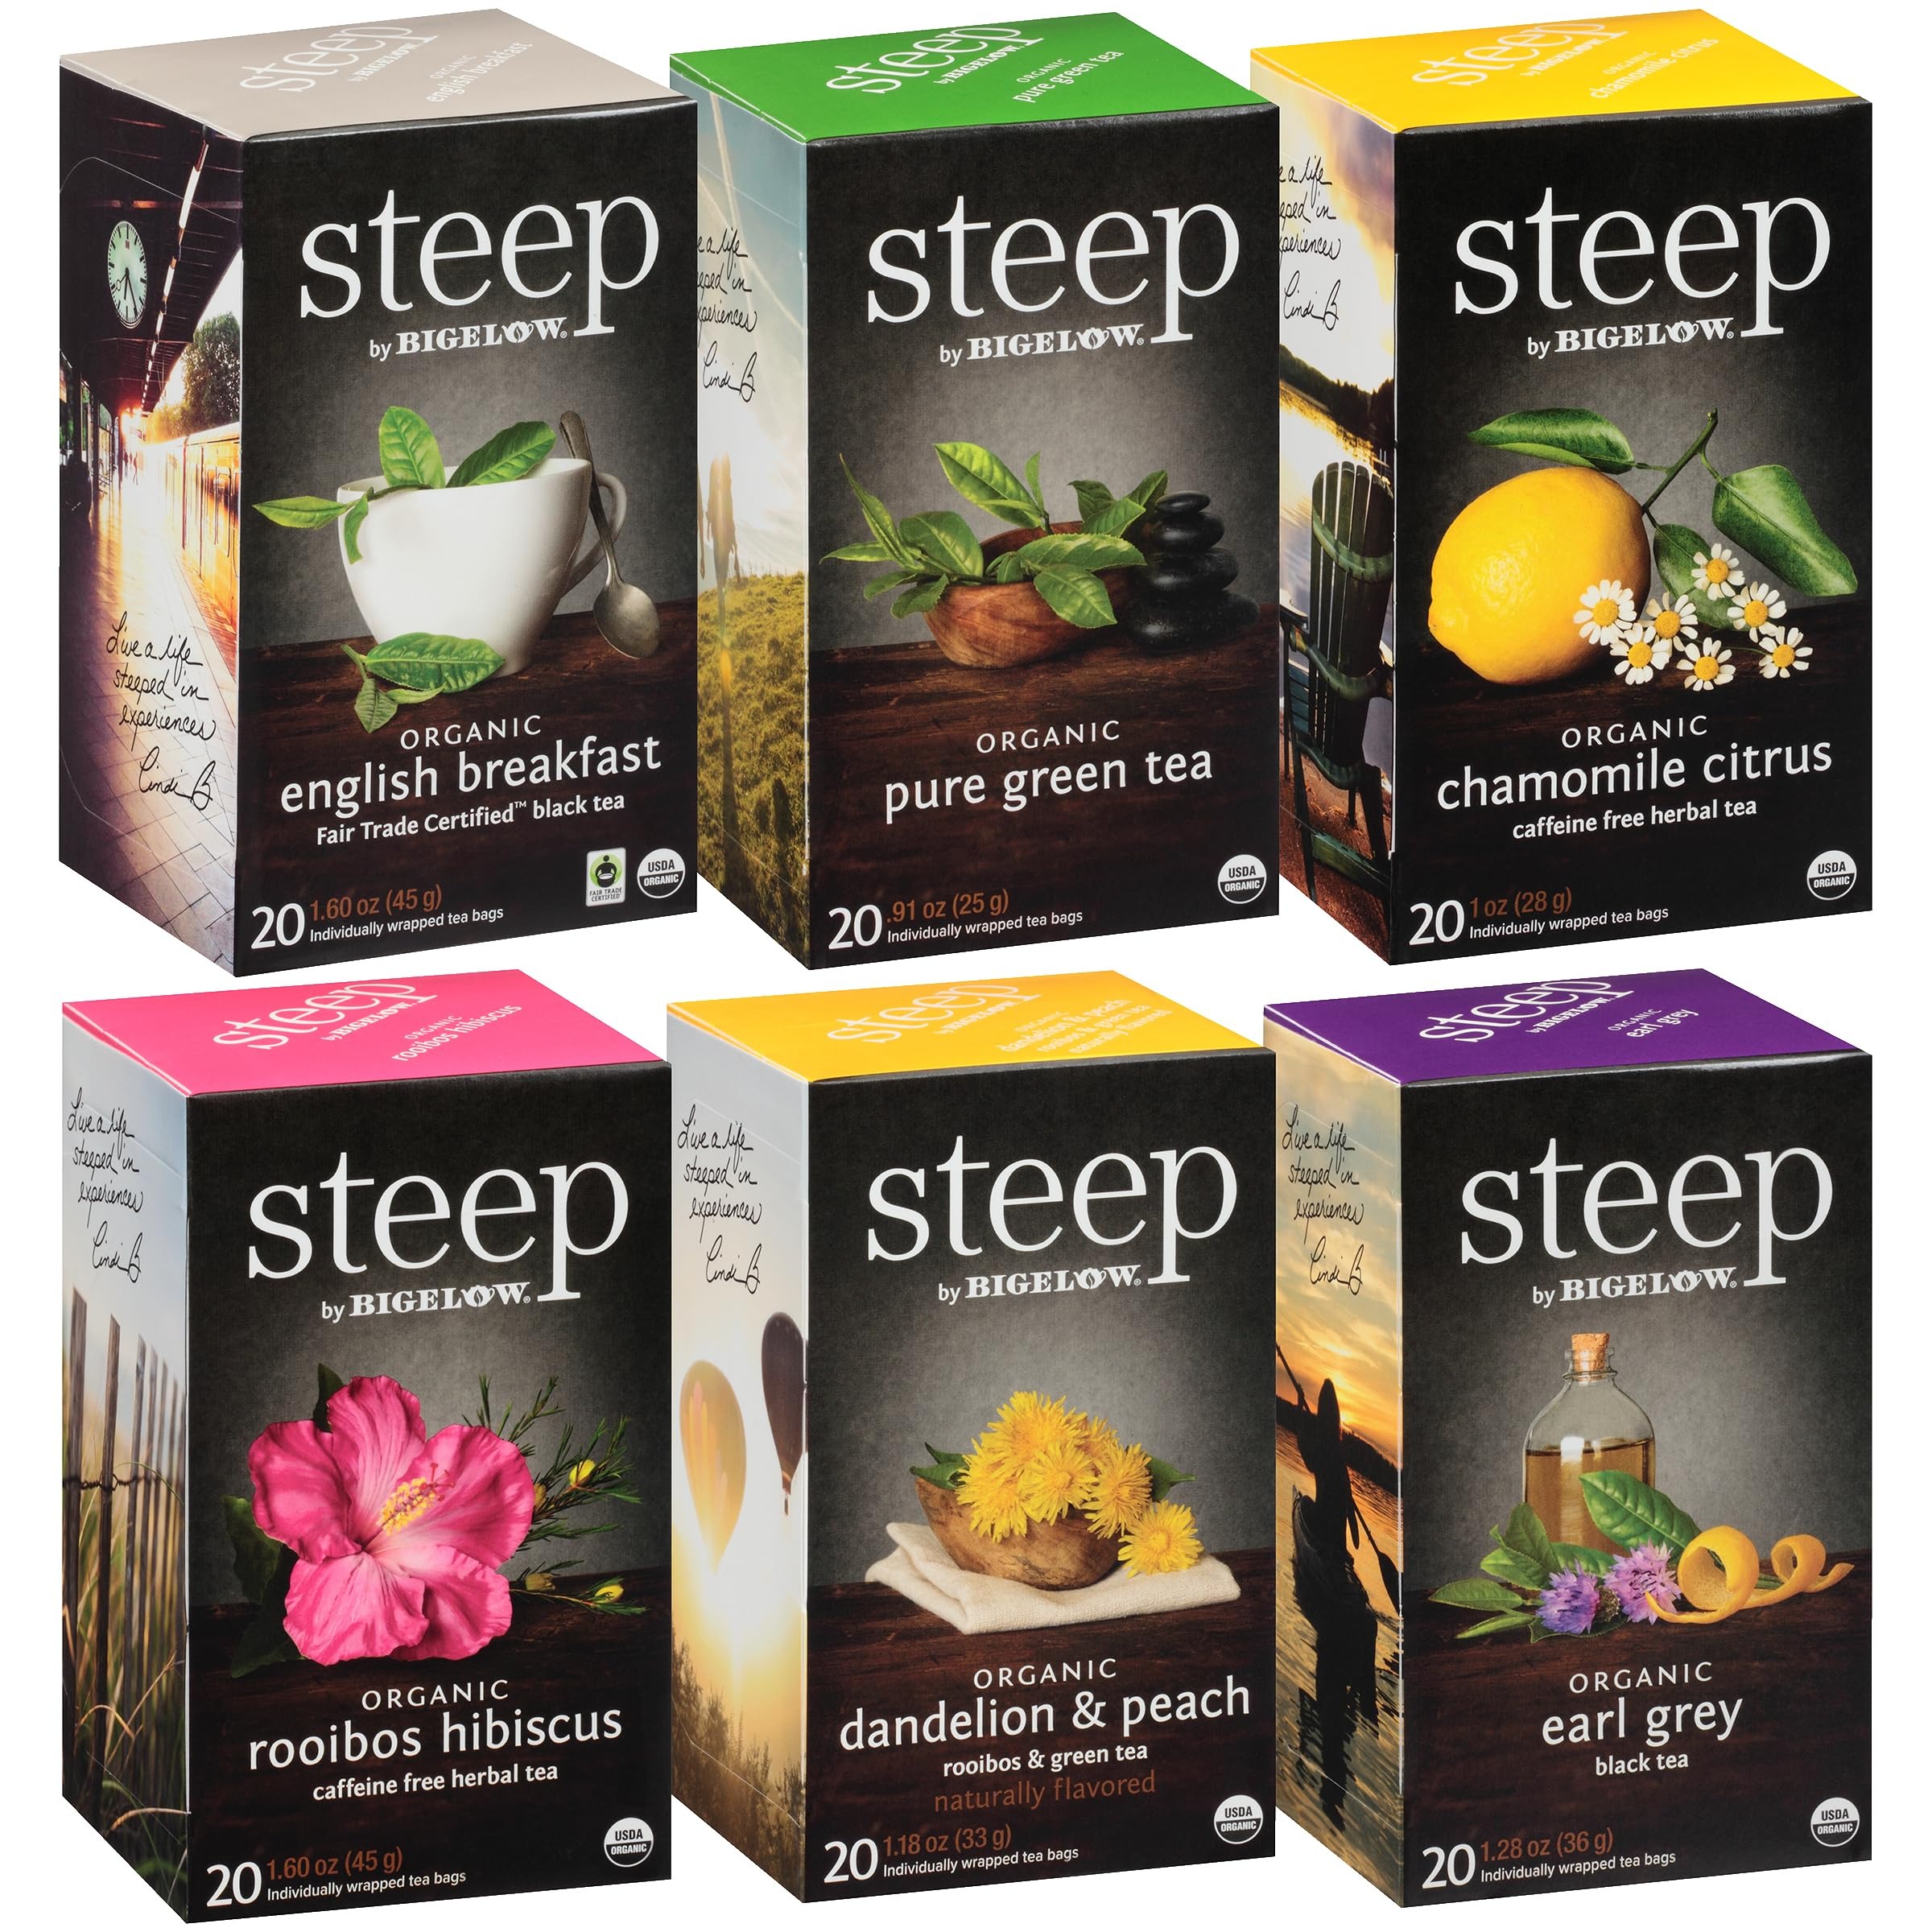
Item Name: steep by Bigelow Organic Teas 6 Flavor Variety Pack, Mixed Caffeinated and Caffeine Free Teas, 20 Count (Pack of 6) 120 Total Tea Bags
Bullet Point 1: Go Wild: We blended the popular combination of wild blueberry and acai. This sweet, tart recipe is sure to please herbal tea drinkers everywhere. Delicious as hot or iced tea, sweetened or plain
Bullet Point 2: Individually Wrapped: Bigelow Tea always come individually wrapped in foil pouches for peak flavor, freshness and aroma to enjoy everywhere you go! Gluten-free, calorie-free, and Kosher Certified
Bullet Point 3: Try Every Flavor: There's a tea for morning, noon, and night time relaxation. Try our English Breakfast, Vanilla Chai, antioxidant Green Tea, decaffeinated teas, organic teas and a variety of our herbal tea bags
Bullet Point 4: Blended and Packaged in the USA: In 1945 Ruth Campbell Bigelow created our first tea, Constant Comment, a strong, flavorful black tea blended with aromatic orange peel and sweet warming spices. Today, Bigelow is still 100% Family Owned
Bullet Point 5: Uncompromised Quality: Since 1945, Bigelow Tea has been a leader in premium tea and proud to be a Certified B Corporation - meeting the highest verified standards of social and environmental performance, transparency and accountability
Value: 120.0
Unit: per Carton

Price: 29.11